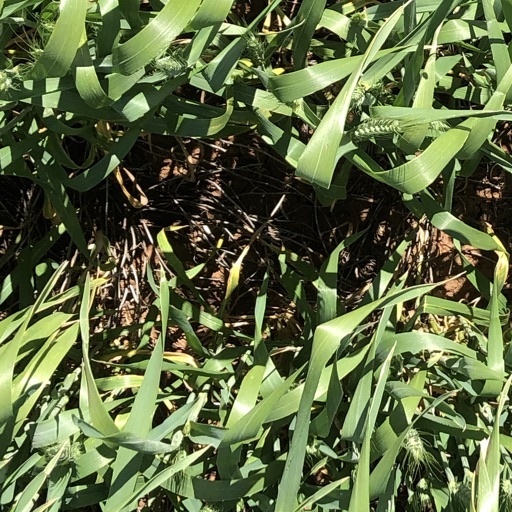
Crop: wheat